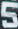
Number: 5